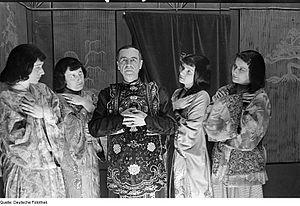
Das Land des Lächelns est une opérette romantique en trois actes composée par Franz Lehár d'après un livret en allemand de Ludwig Herzer et Fritz Löhner. La durée de sa représentation est d'environ 100 minutes.